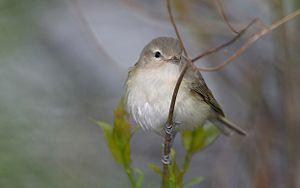
Ceci est une liste d'oiseaux repérés au Belize. Ce pays compte environ 450 îlots et petites îles situés dans la mer des Caraïbes auxquels s'ajoute la partie continentale coincée entre le sud du Mexique et l'est du Guatemala. On y compte 597 espèces d'oiseaux dont 8 sont globalement menacées et 4 ont été introduites par l'Homme. Cette liste suit les conventions reprises dans l'ouvrage de James F. Clements « La liste de contrôle des oiseaux du monde », 6ᵉ édition. Les espèces introduites et rares sont comptabilisées dans le total des espèces présentes au Belize.